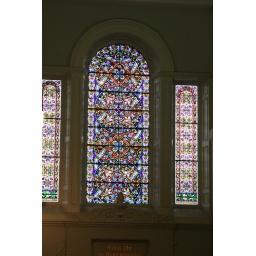
The same stained glass window over the altar.